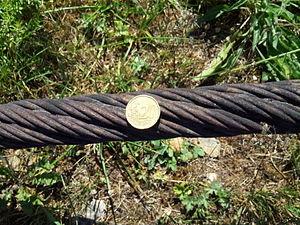
Taille d'un câble de l'ancien transporteur aérien Maxéville-Dombasle exposé à l'entrée de la carrière Solvay de Saint-Germain-sur-Meuse, comparé à une pièce de 20 centimes d'euros.
Le transporteur aérien Maxéville-Dombasle, surnommé TP Max, était une ligne de transport par câble aérien industrielle et privée qui a fonctionné de 1927 à 1984 dans la région de Nancy en Lorraine et détient le record de longueur en Europe comme téléphérique de type monocâble. Elle assurait le transport du bâlin issu des carrières de Maxéville jusqu'à l'usine Solvay, située à Dombasle-sur-Meurthe, pour produire du carbonate et du bicarbonate de sodium selon le procédé Solvay. Outre sa longueur, le TP Max détient le record de durée de fonctionnement d'une telle installation.
Un câble de traction est un câble qui sert à tirer une charge, à soutenir une structure.